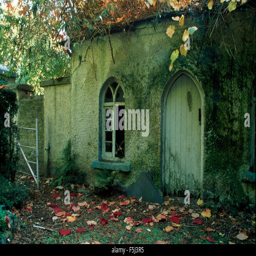
exterior of dilapidated cottage with a gothic window and door